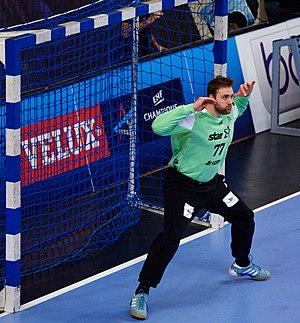
Rencontre de phase de groupe de la ligue des champions 2017/18 entre le PSG et Kiel. A Coubertin, le 4 mars 2018.